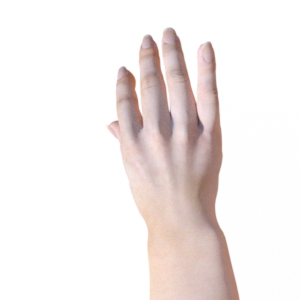
Label: paper